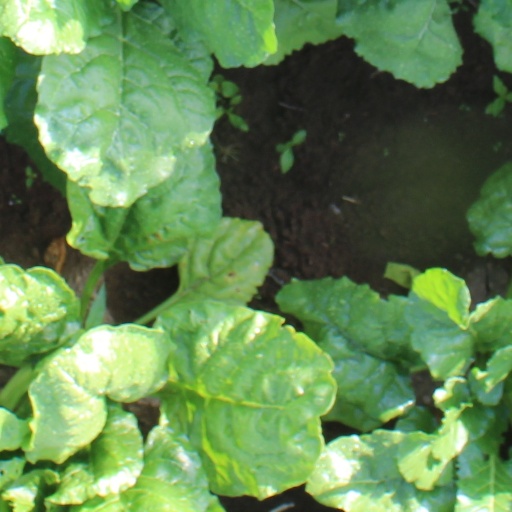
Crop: sugar beet